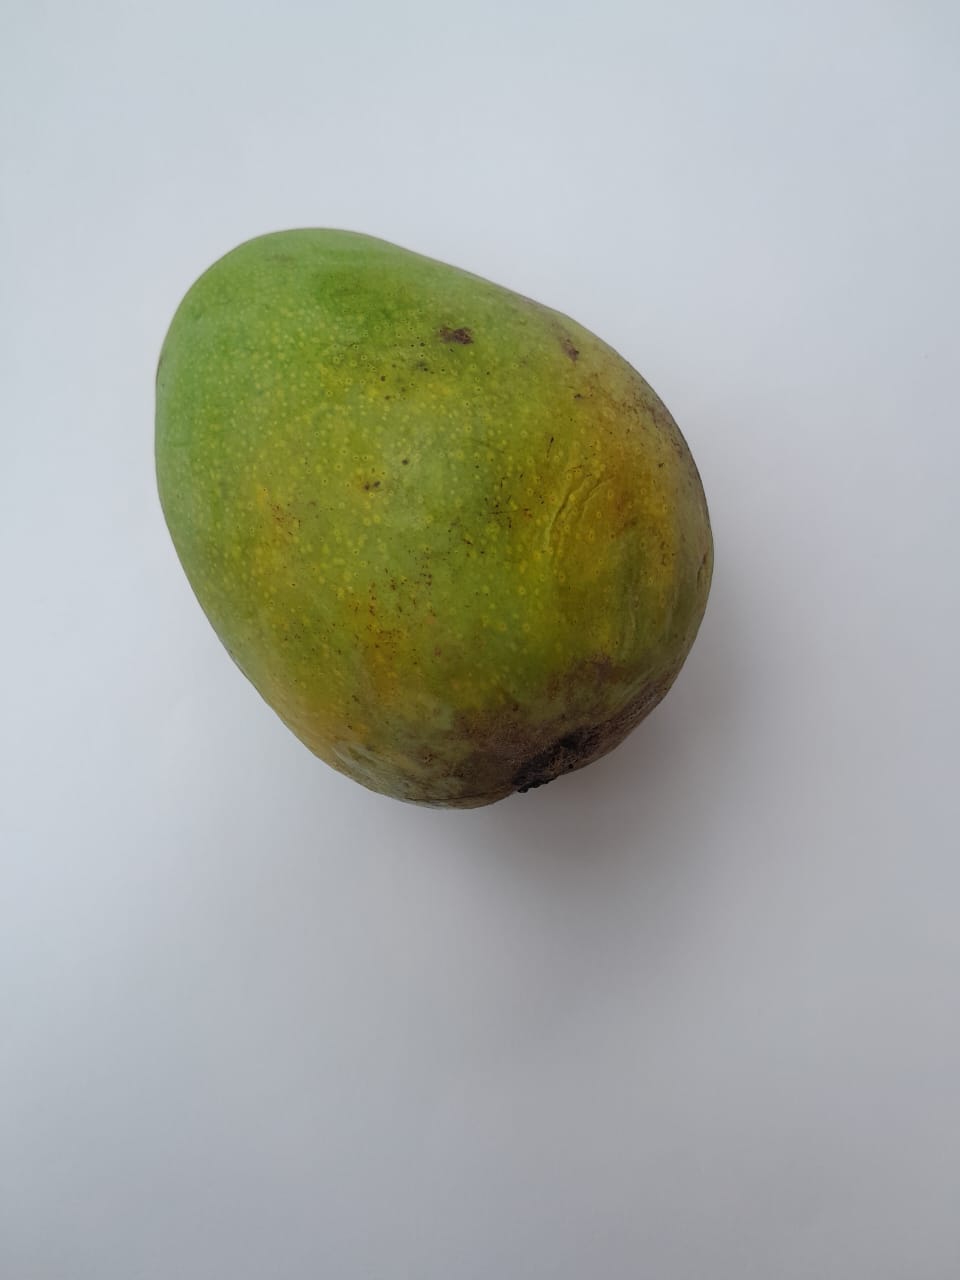
Mango variety: Himsagar